Godzilla vs. Charles Barkley

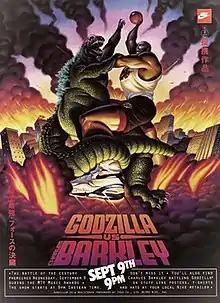
Promotional poster

Godzilla vs. Charles Barkley is a 1992 Nike television commercial directed by Michael Owens. Produced by Industrial Light & Magic, the commercial featured a giant-sized version of NBA star Charles Barkley challenging Godzilla to a game of basketball in the streets of downtown Tokyo.